Autoinjector

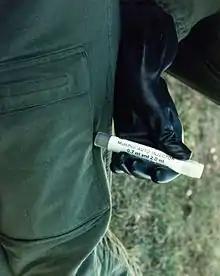
A military autoinjector in use

An autoinjector (or auto-injector) is a medical device for injection of a premeasured dose of a particular drug. Most autoinjectors are one-use, disposable, spring-loaded syringes (prefilled syringes). By design, autoinjectors are easy to use and are intended for self-administration by patients, administration by untrained personnel, or easy use by healthcare professionals; they can also overcome the hesitation associated with self-administration using a needle. The site of injection depends on the drug, but it typically is administered into the thigh or the buttocks.